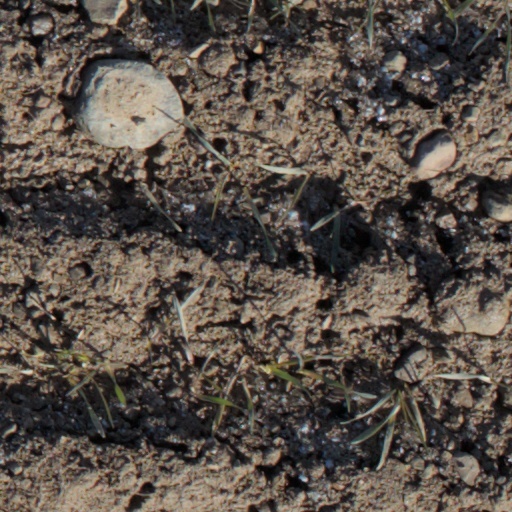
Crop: wheat